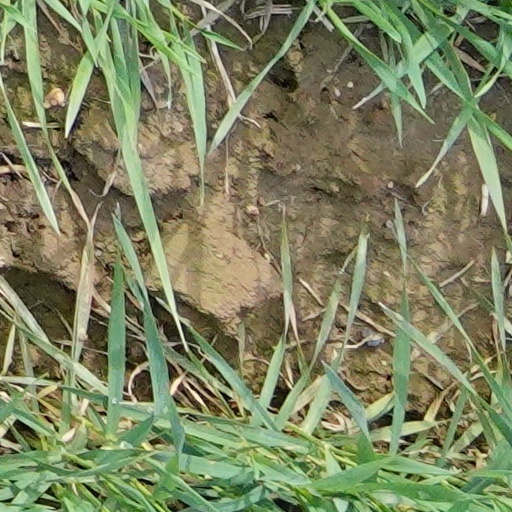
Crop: wheat